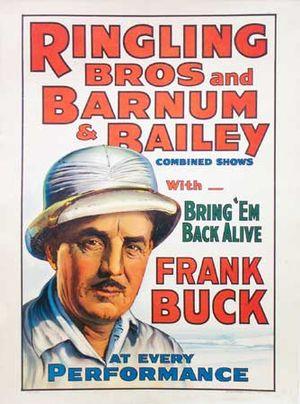
Frank Buck est un aventurier, chasseur, collectionneur, acteur et producteur américain.